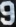
Number: 9